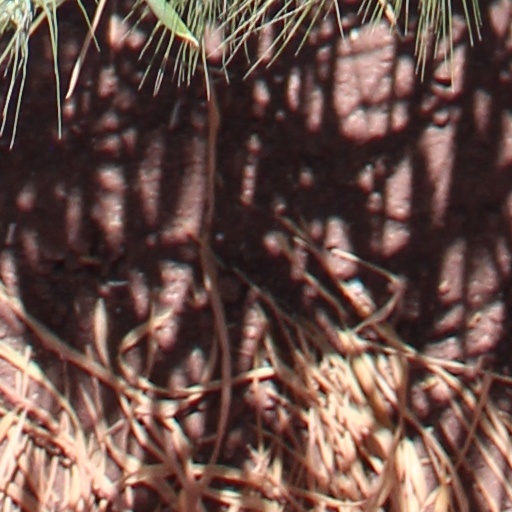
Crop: wheat